James McClurg

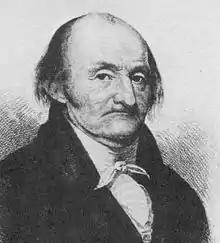

James McClurg (1746 – July 9, 1823) was an American physician and Founding Father who served as a delegate to the Philadelphia Convention which drafted the United States Constitution in 1787. McClurg served as the 18th, 21st, and 24th mayor of Richmond, Virginia. His lifelong friendship with Thomas Jefferson dated from their school days, and he later became friends with James Madison. McClurg, who was a surgeon in the Continental Army during the Revolutionary War, is believed to have owned a series of slaves over the course of his lifetime.